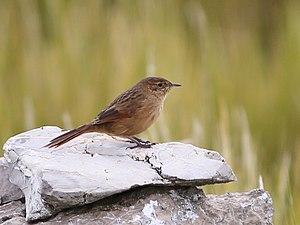
Le Synallaxe de Wyatt est une espèce d'oiseaux de la famille des Furnariidae.